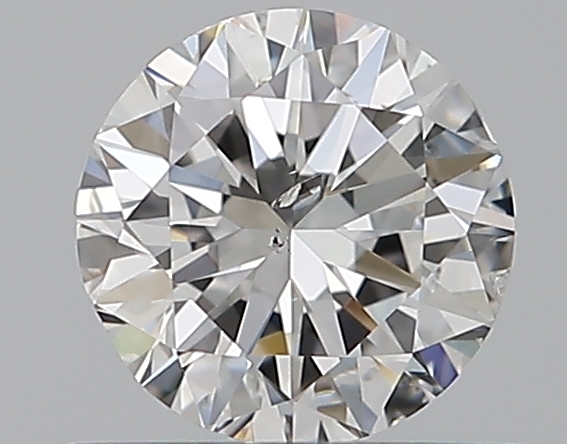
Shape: round
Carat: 0.5
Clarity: SI2
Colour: F
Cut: VG
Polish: EX
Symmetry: VG
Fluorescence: N
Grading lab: GIA
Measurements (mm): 4.99 x 5.06 x 3.12